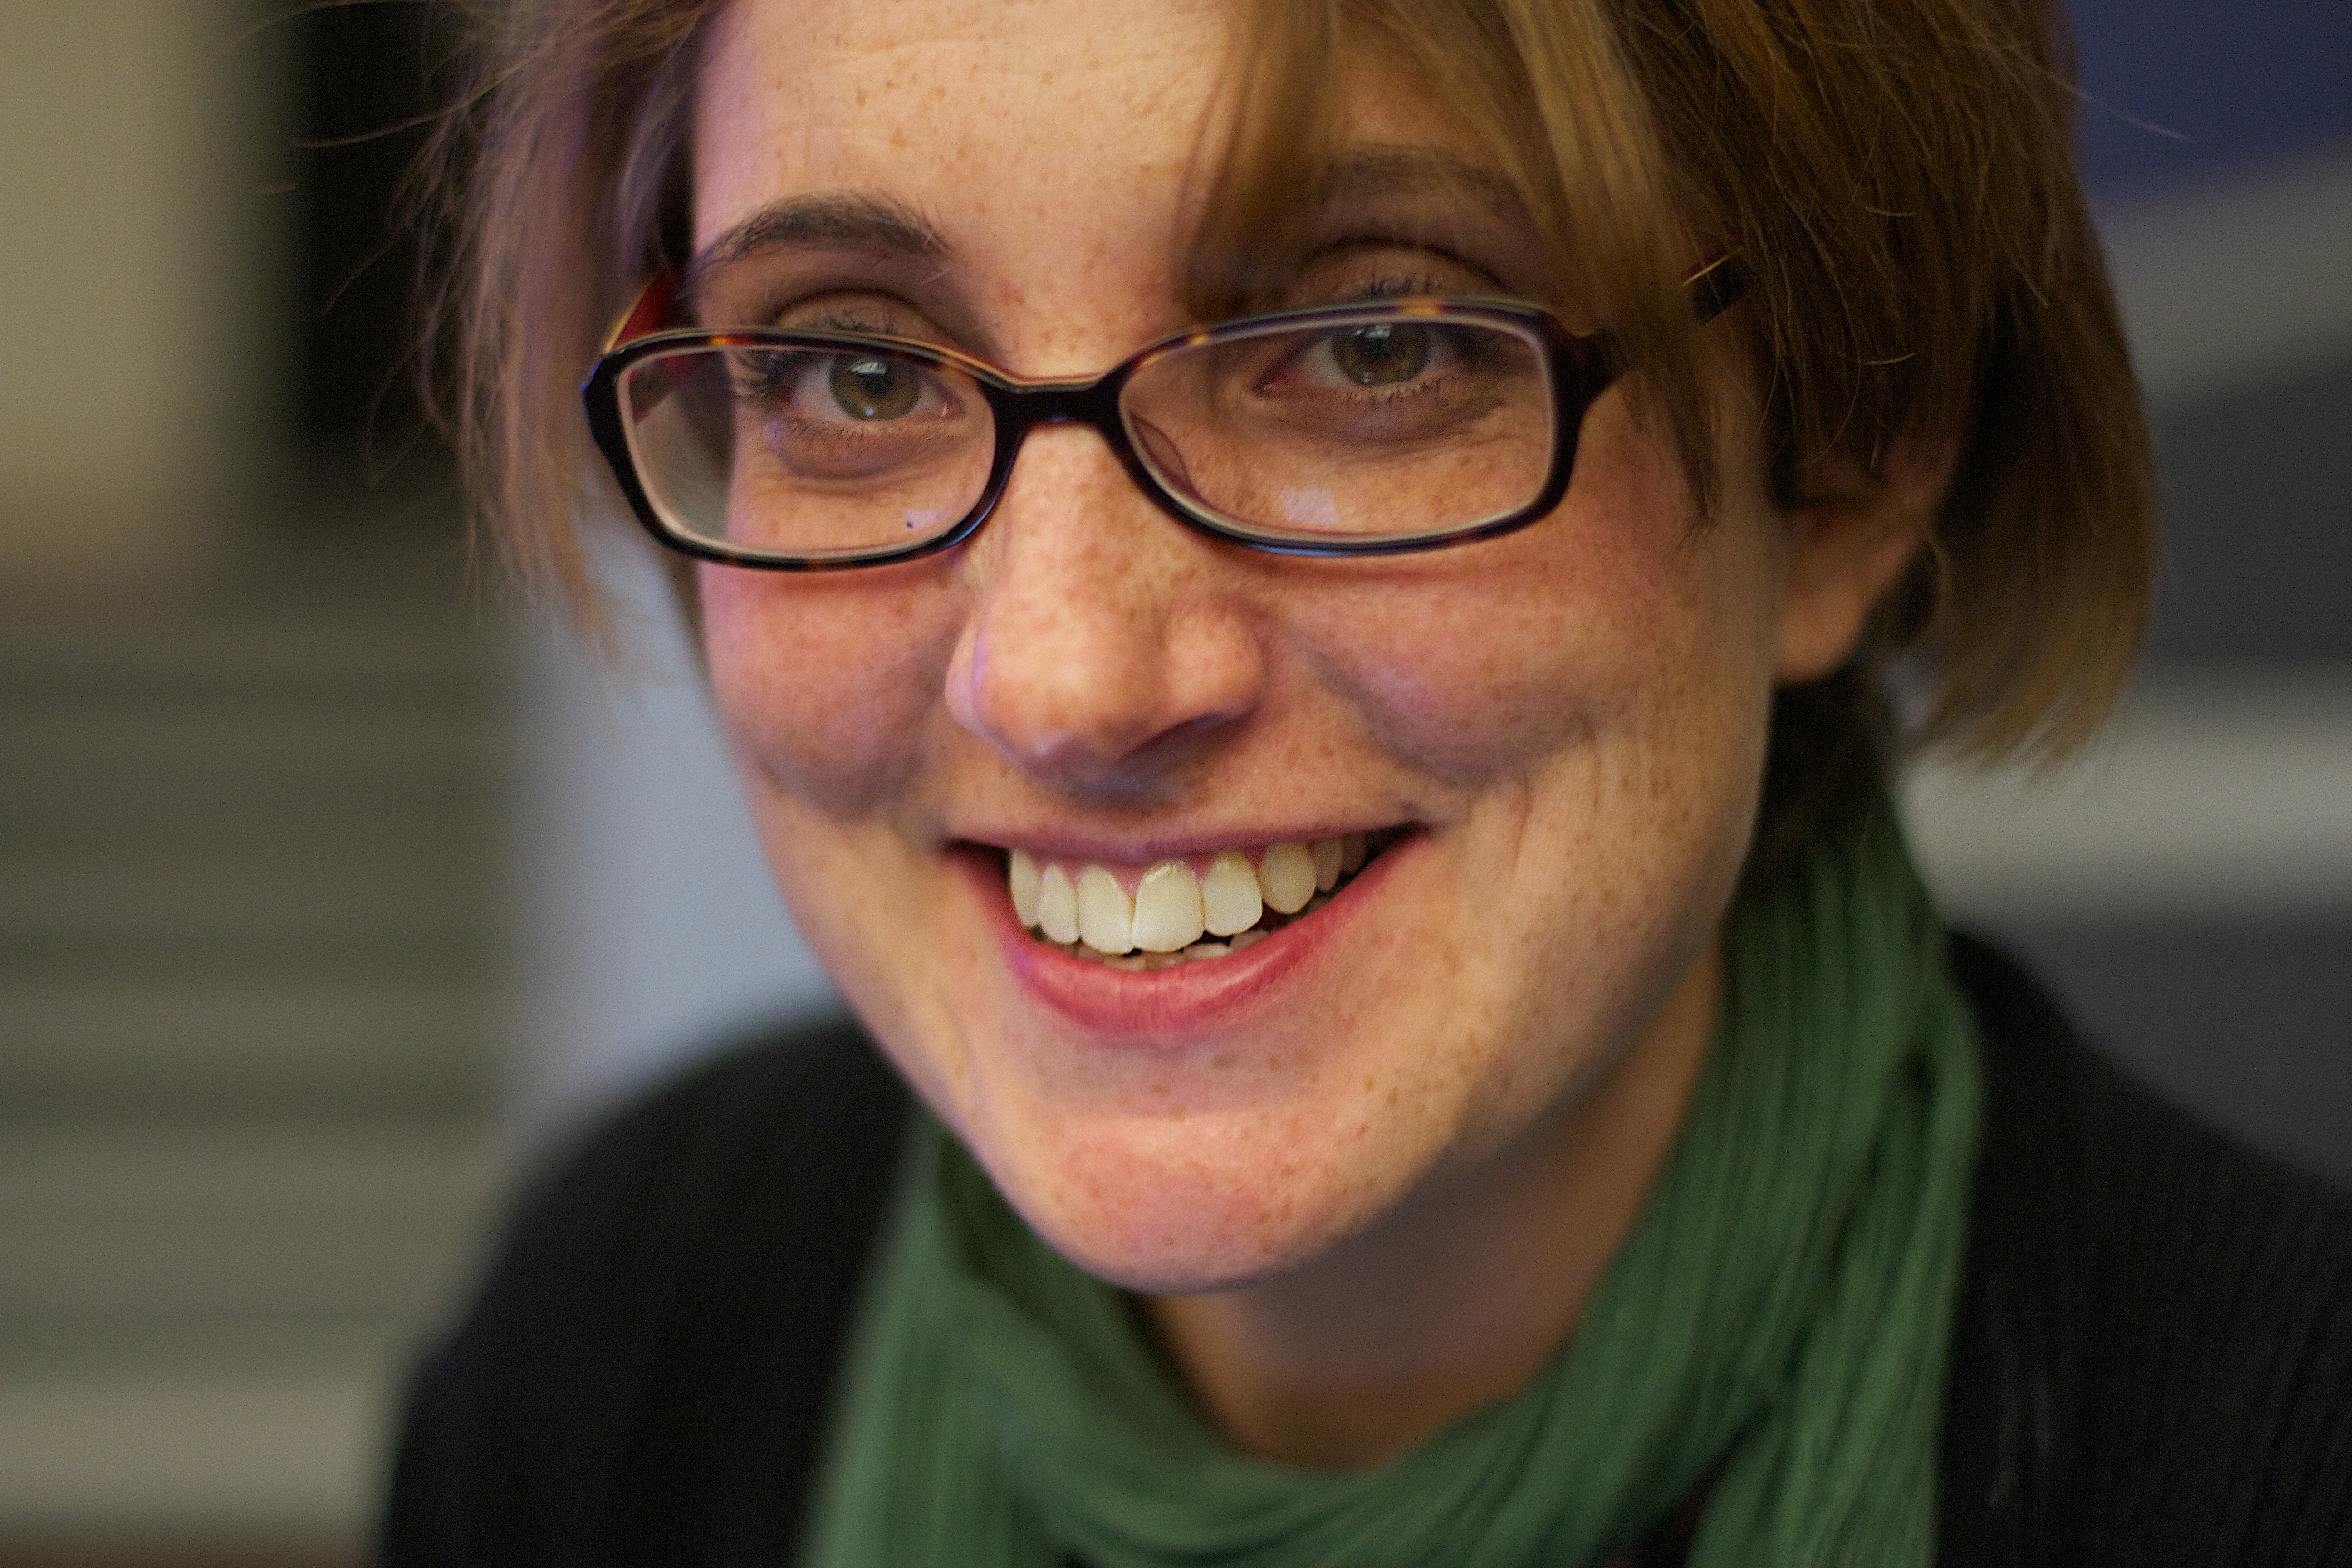
person, woman, portrait, facial expression, smile, senior citizen, close up, face, nose, eye, glasses, head, skin, laughter, opened12, emotion, portrait photography, vision care